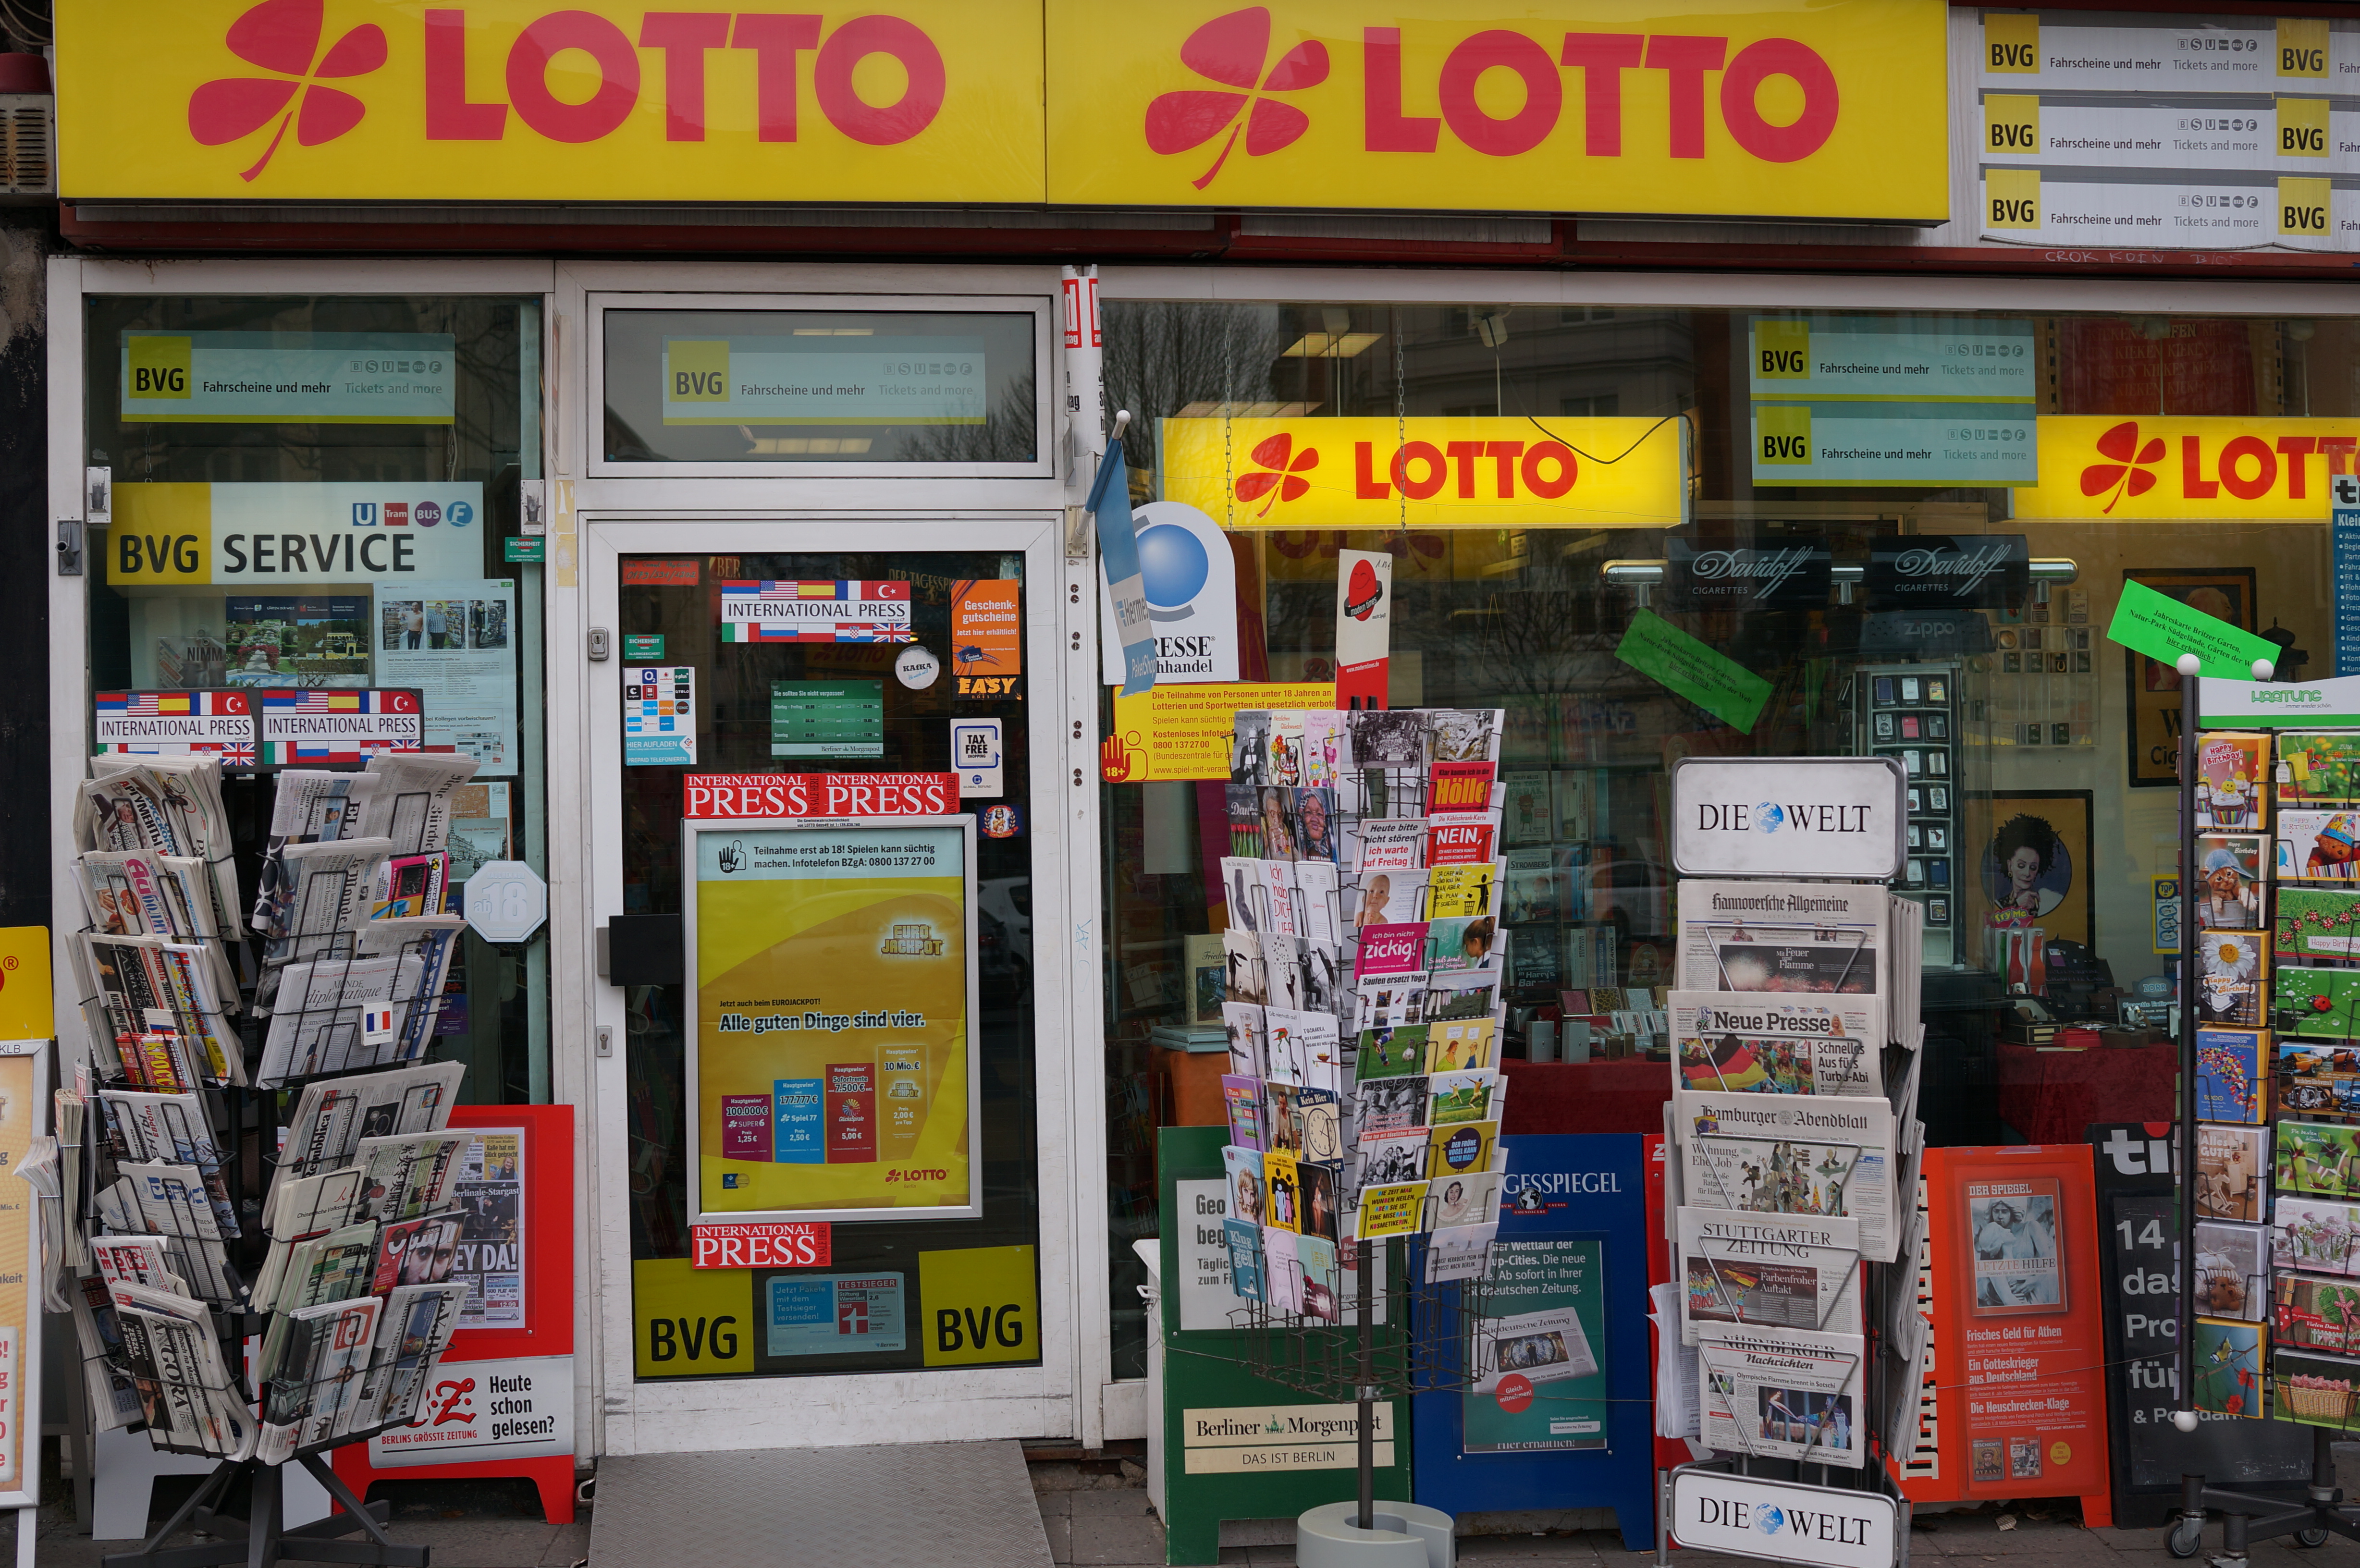
machine, 2014, supermarket, germany, deutschland, berlin, sony, sigma, grocery store, nex, nex6, lenstagged, steffenzahn, 30mm, sigma30mm28exdn, sigma30mmf28, sigma30mmf28dn, sigma30mm, retail, medical, outdoor structure, convenience store, bookselling, newsagent's shop